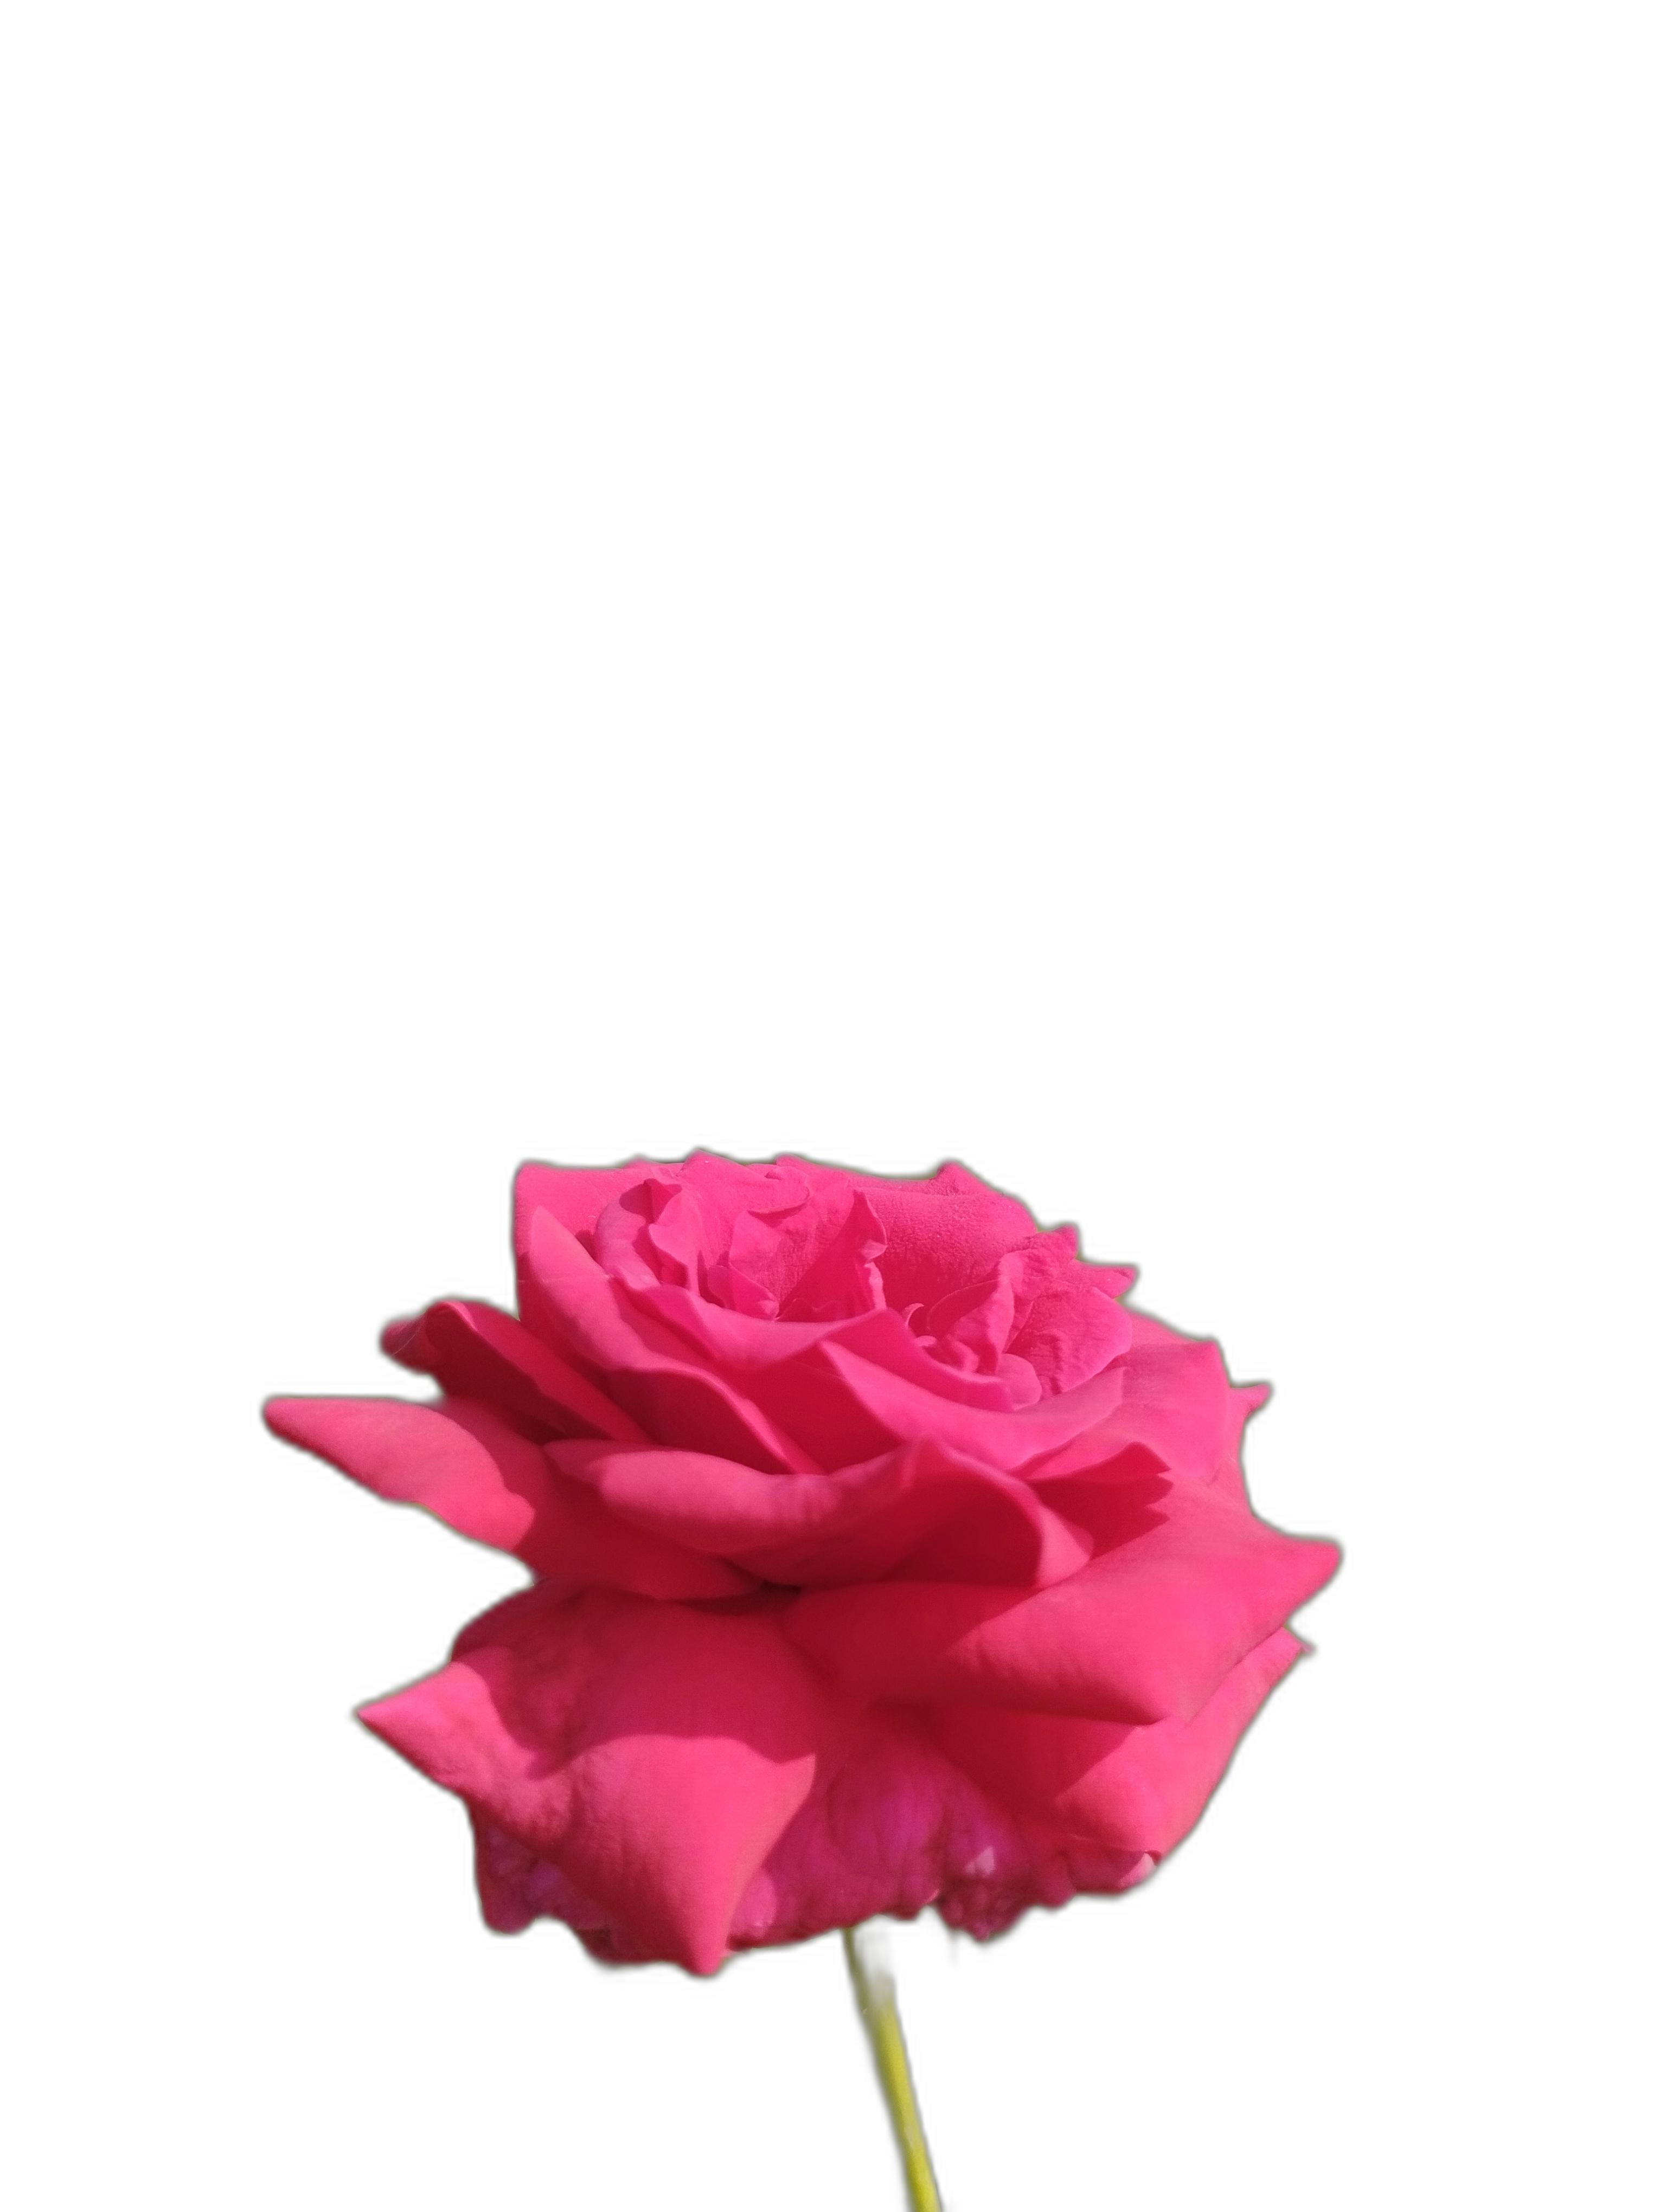
Label: Rose